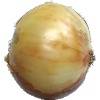
Label: Onion White 1